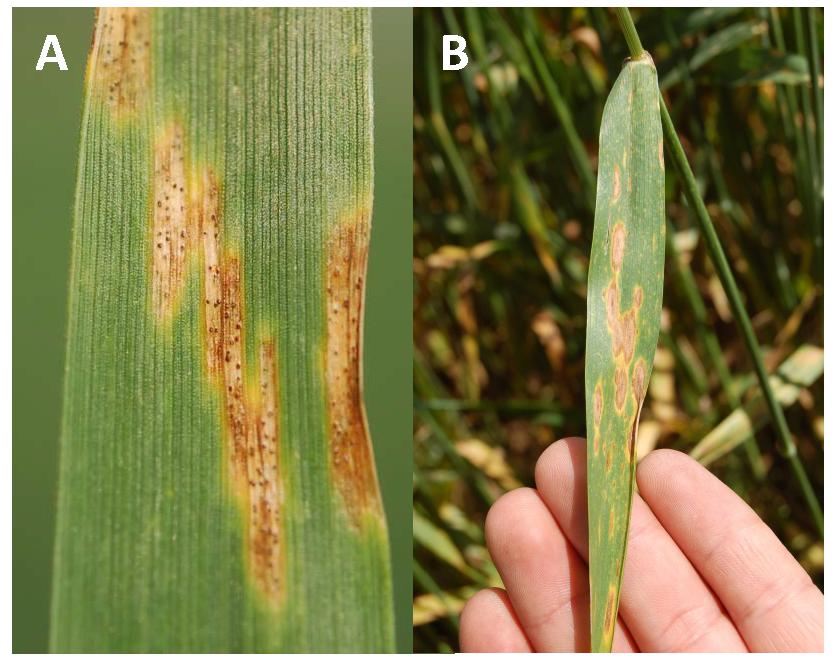
Plant: Wheat
Disease: wheat septoria blotch